Ell

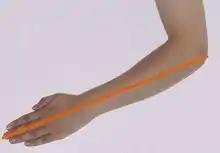
The ell was originally a cubit, later replaced by the cloth-ell or "double ell".

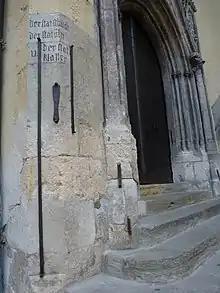
Historic standard units of the city of Regensburg: from left to right, a fathom ("Klafter"), foot ("Schuch") and ell ("Öln")

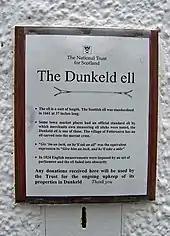
The Dunkeld ell explained on an information board outside The Ell Shop

An ell (from Proto-Germanic *"alinō", cognate with Latin "ulna") is a northwestern European unit of measurement, originally understood as a cubit (the combined length of the forearm and extended hand). The word literally means "arm", and survives in the modern English word "elbow" (arm-bend). Later usage through the 19th century refers to several longer units, some of which are thought to derive from a "double ell".